Bob Barney

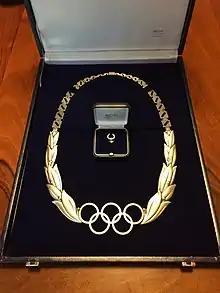
Metallic chain including the five Olympic rings, flanked on either side by olive wreaths, and a lapel badge including a smaller version of the five Olympic rings and olive wreaths

In 2021, Barney was appointed to a steering committee for an application by London, Ontario, for Labatt Park to be granted national heritage site distinction. The park was previously made an Ontario heritage site in 1994. Barney and graduate student Riley Nowokowski began investigating the history of Labatt Park, following an American challenge to its claim as baseball's "oldest and continuously operated" park. Barney and Nowokowski spent three years researching 143 years of the park's history, with their article: "A Canadian National Treasure: Tecumseh/Labatt Memorial Park, Baseball History's Oldest, Continuously-Operating Ballpark", published in the Fall 2021 issue of "Ontario History".